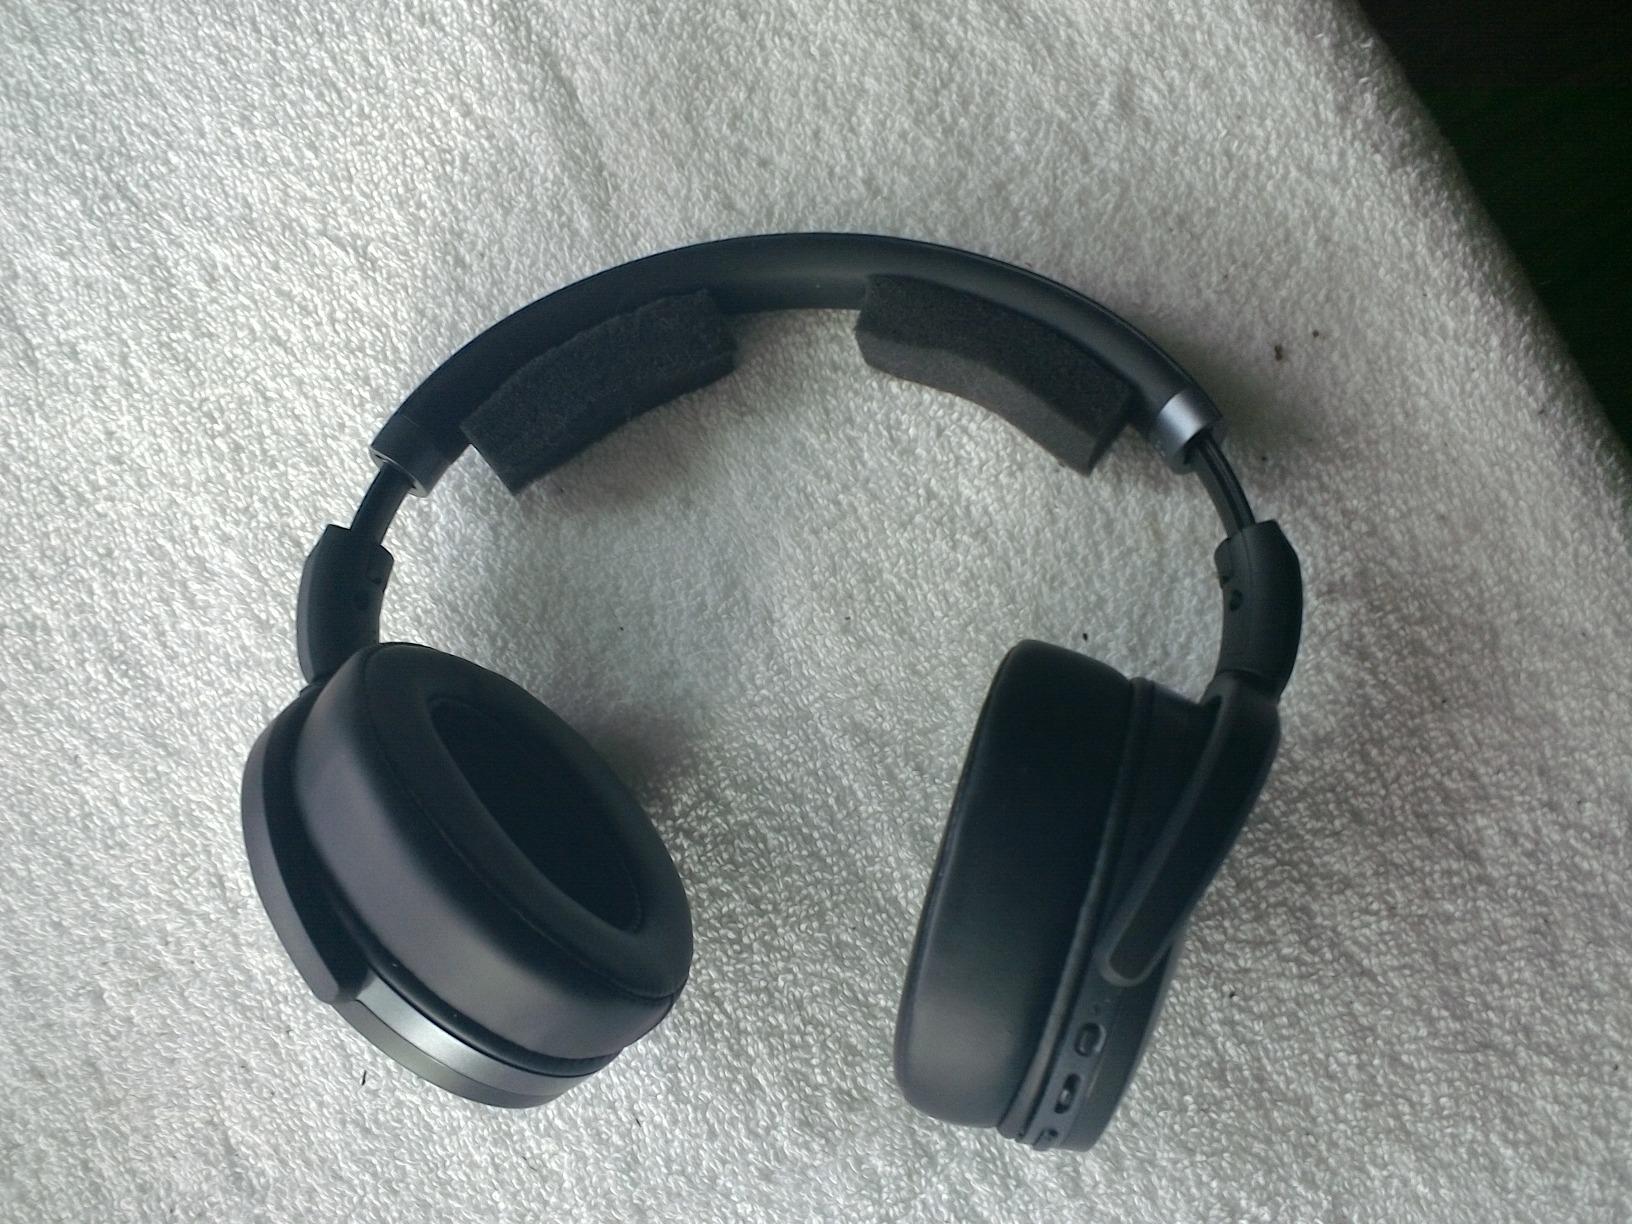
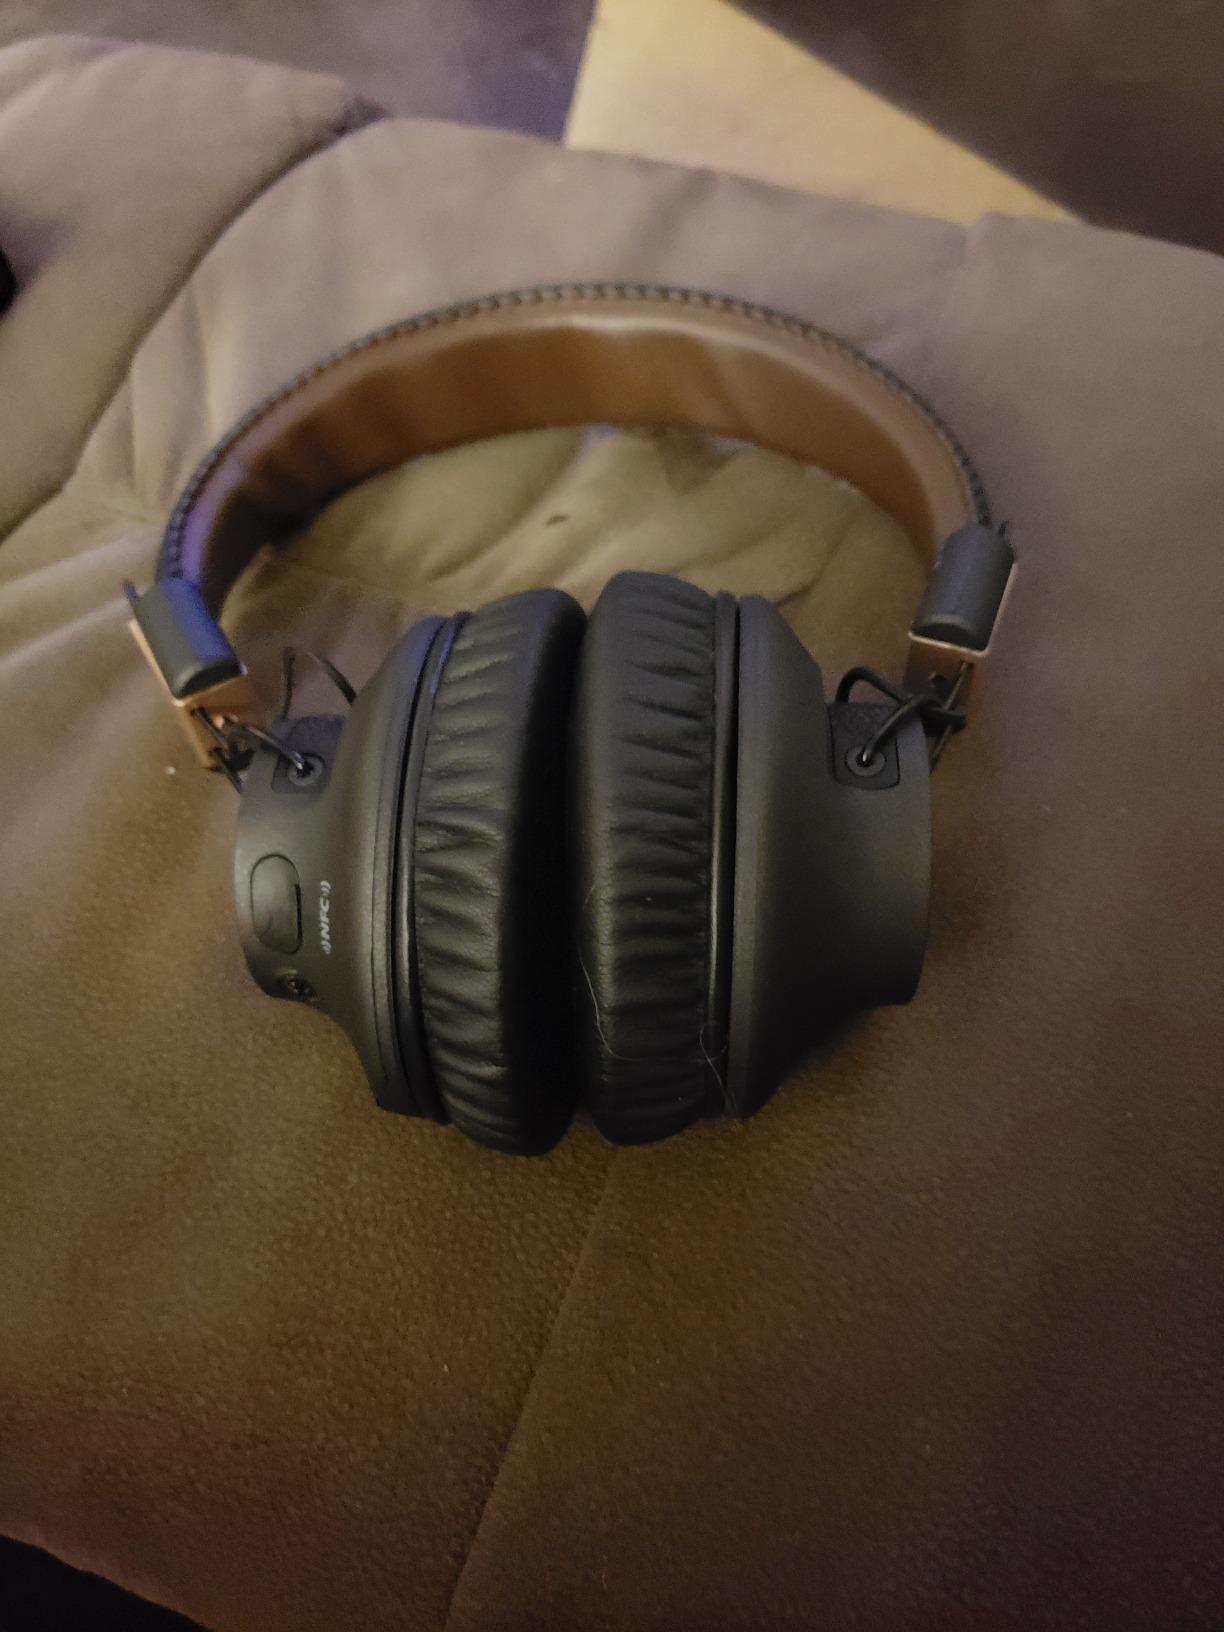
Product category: headphones
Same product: no